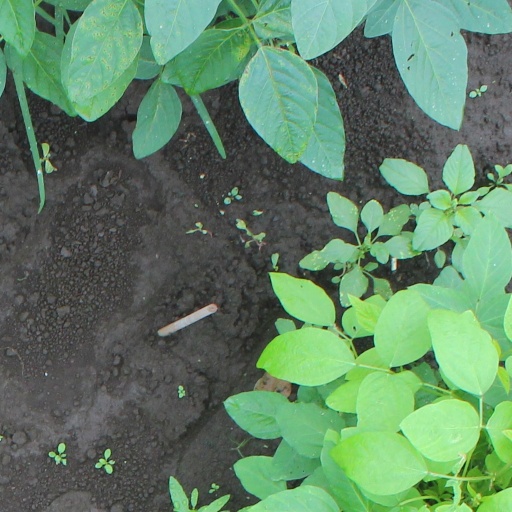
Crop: soybean